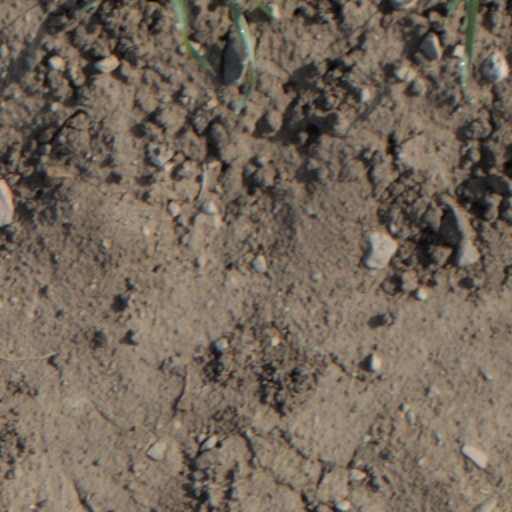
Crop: wheat